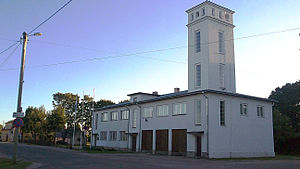
Võhma
Võhma er en by i Viljandi maakond i Estland, på grænsen mod nord til Järva maakond.